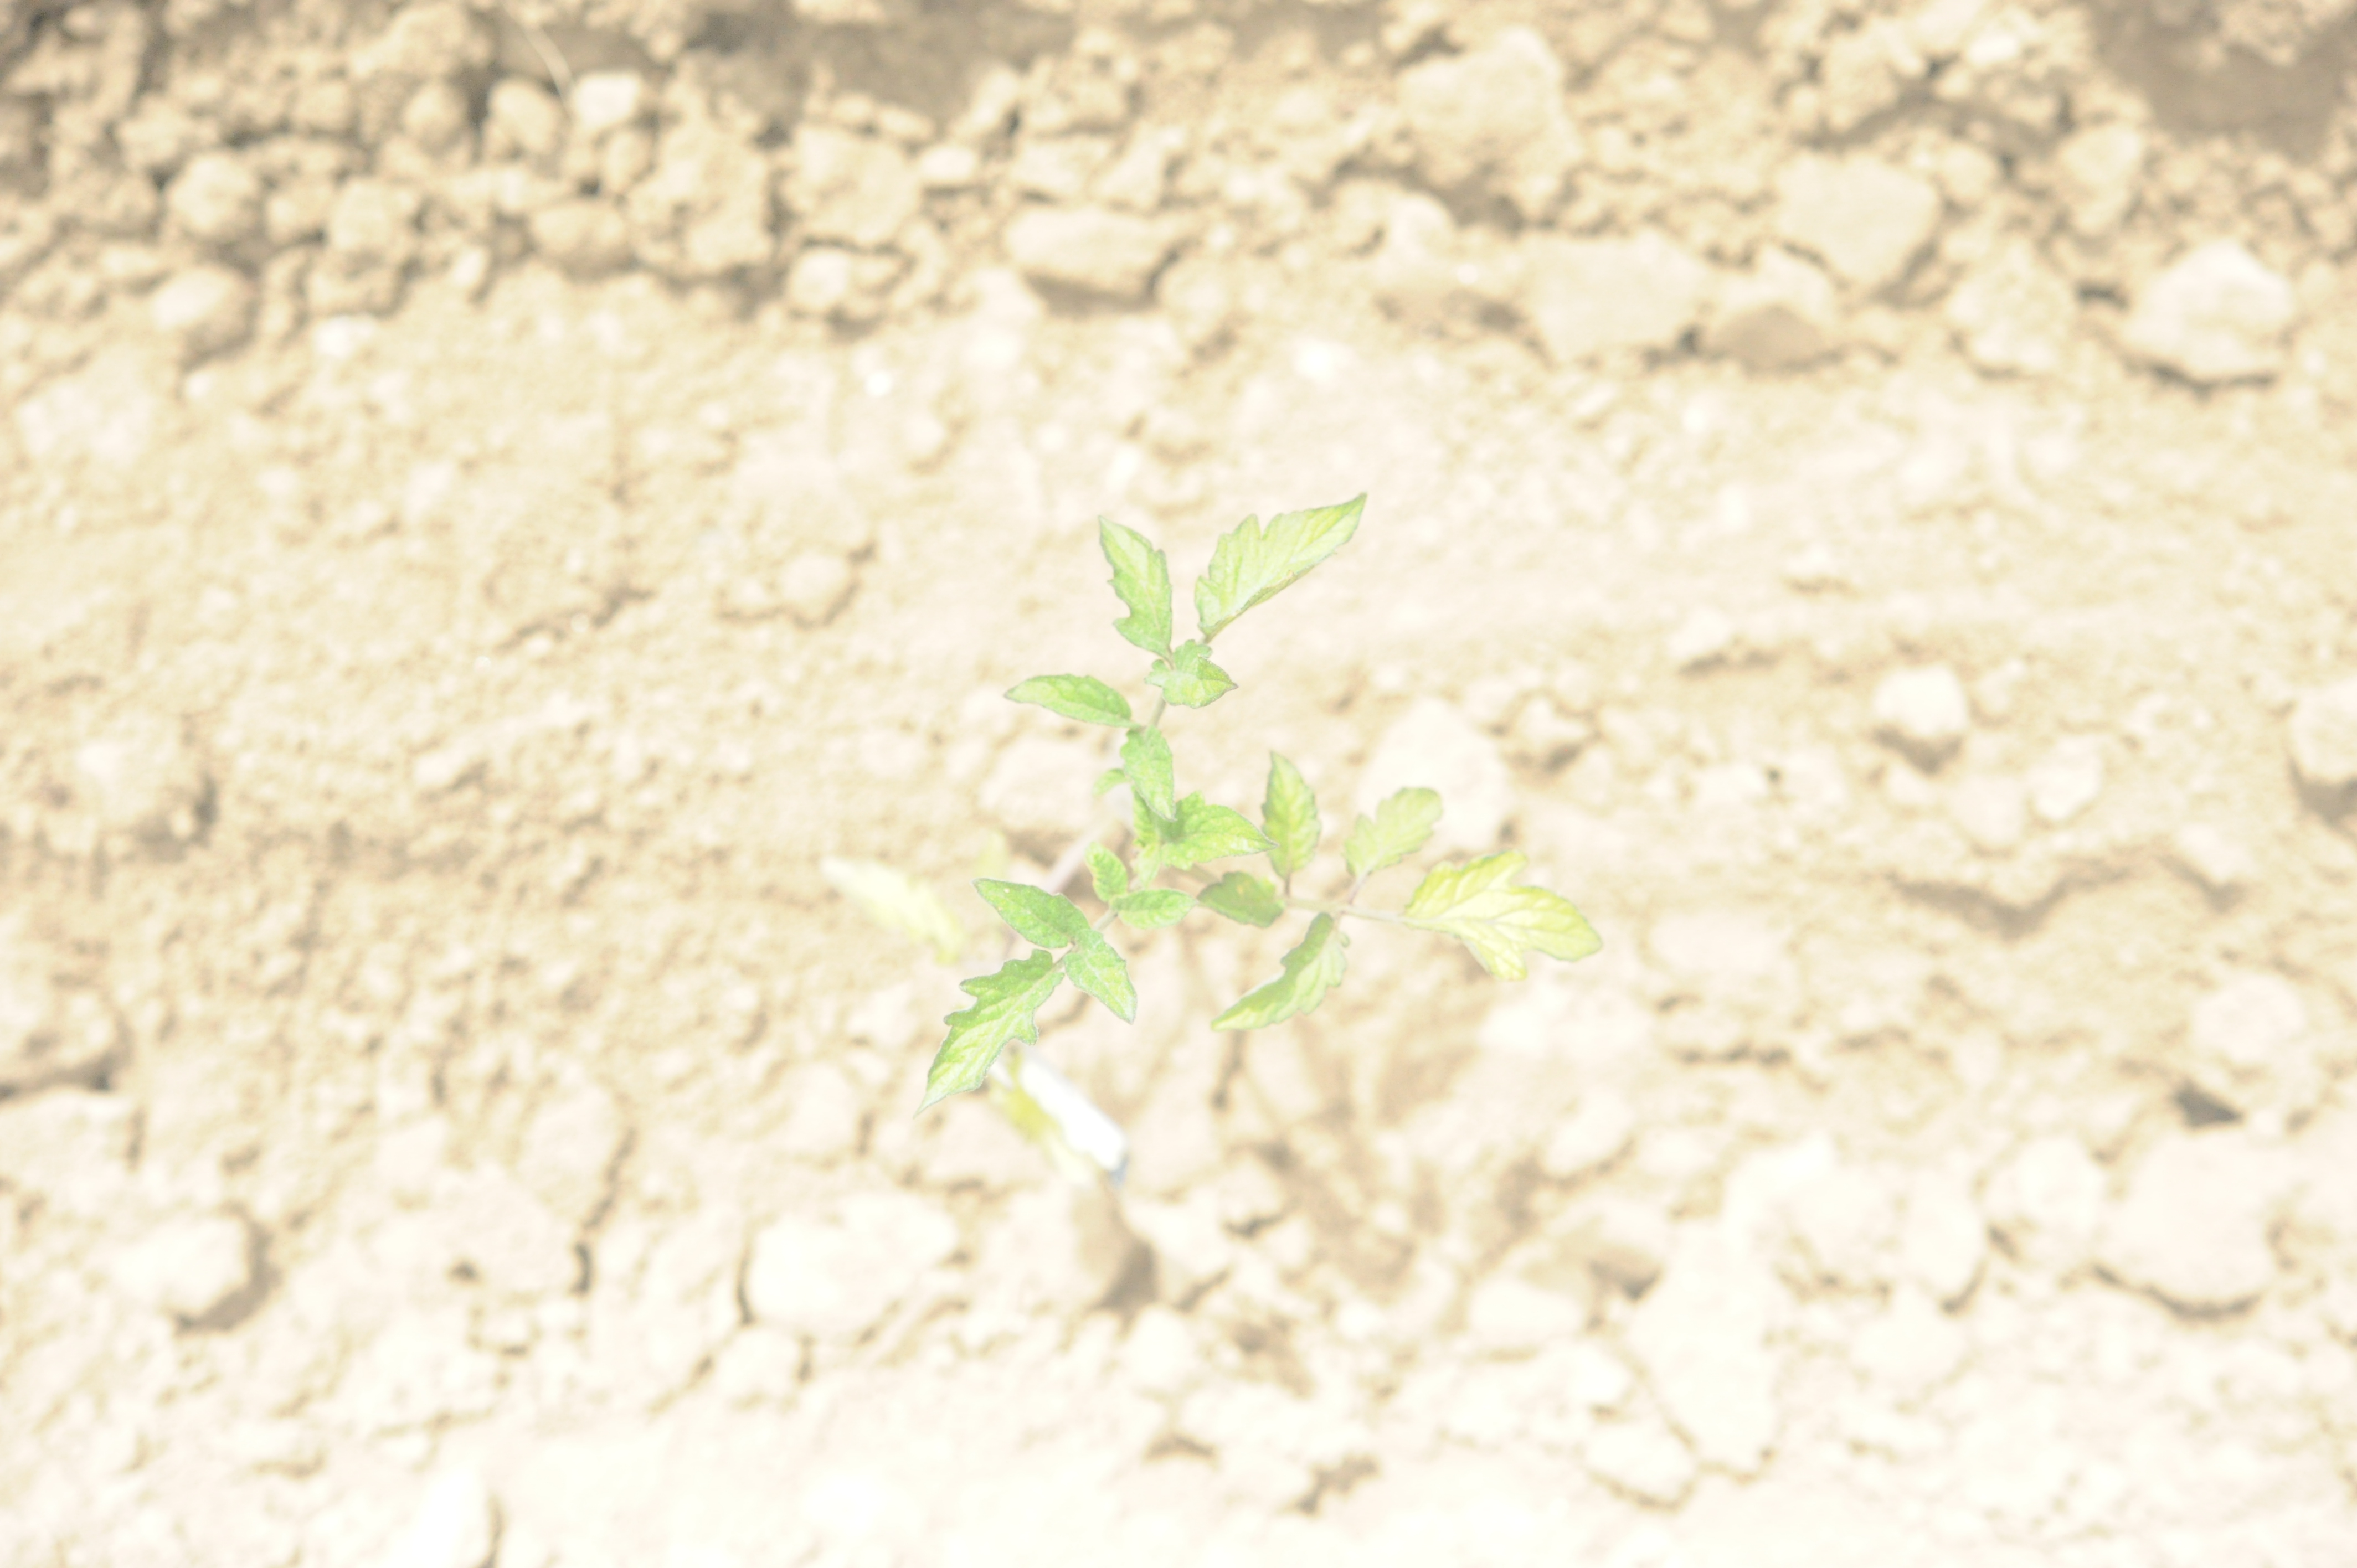
Label: tomato